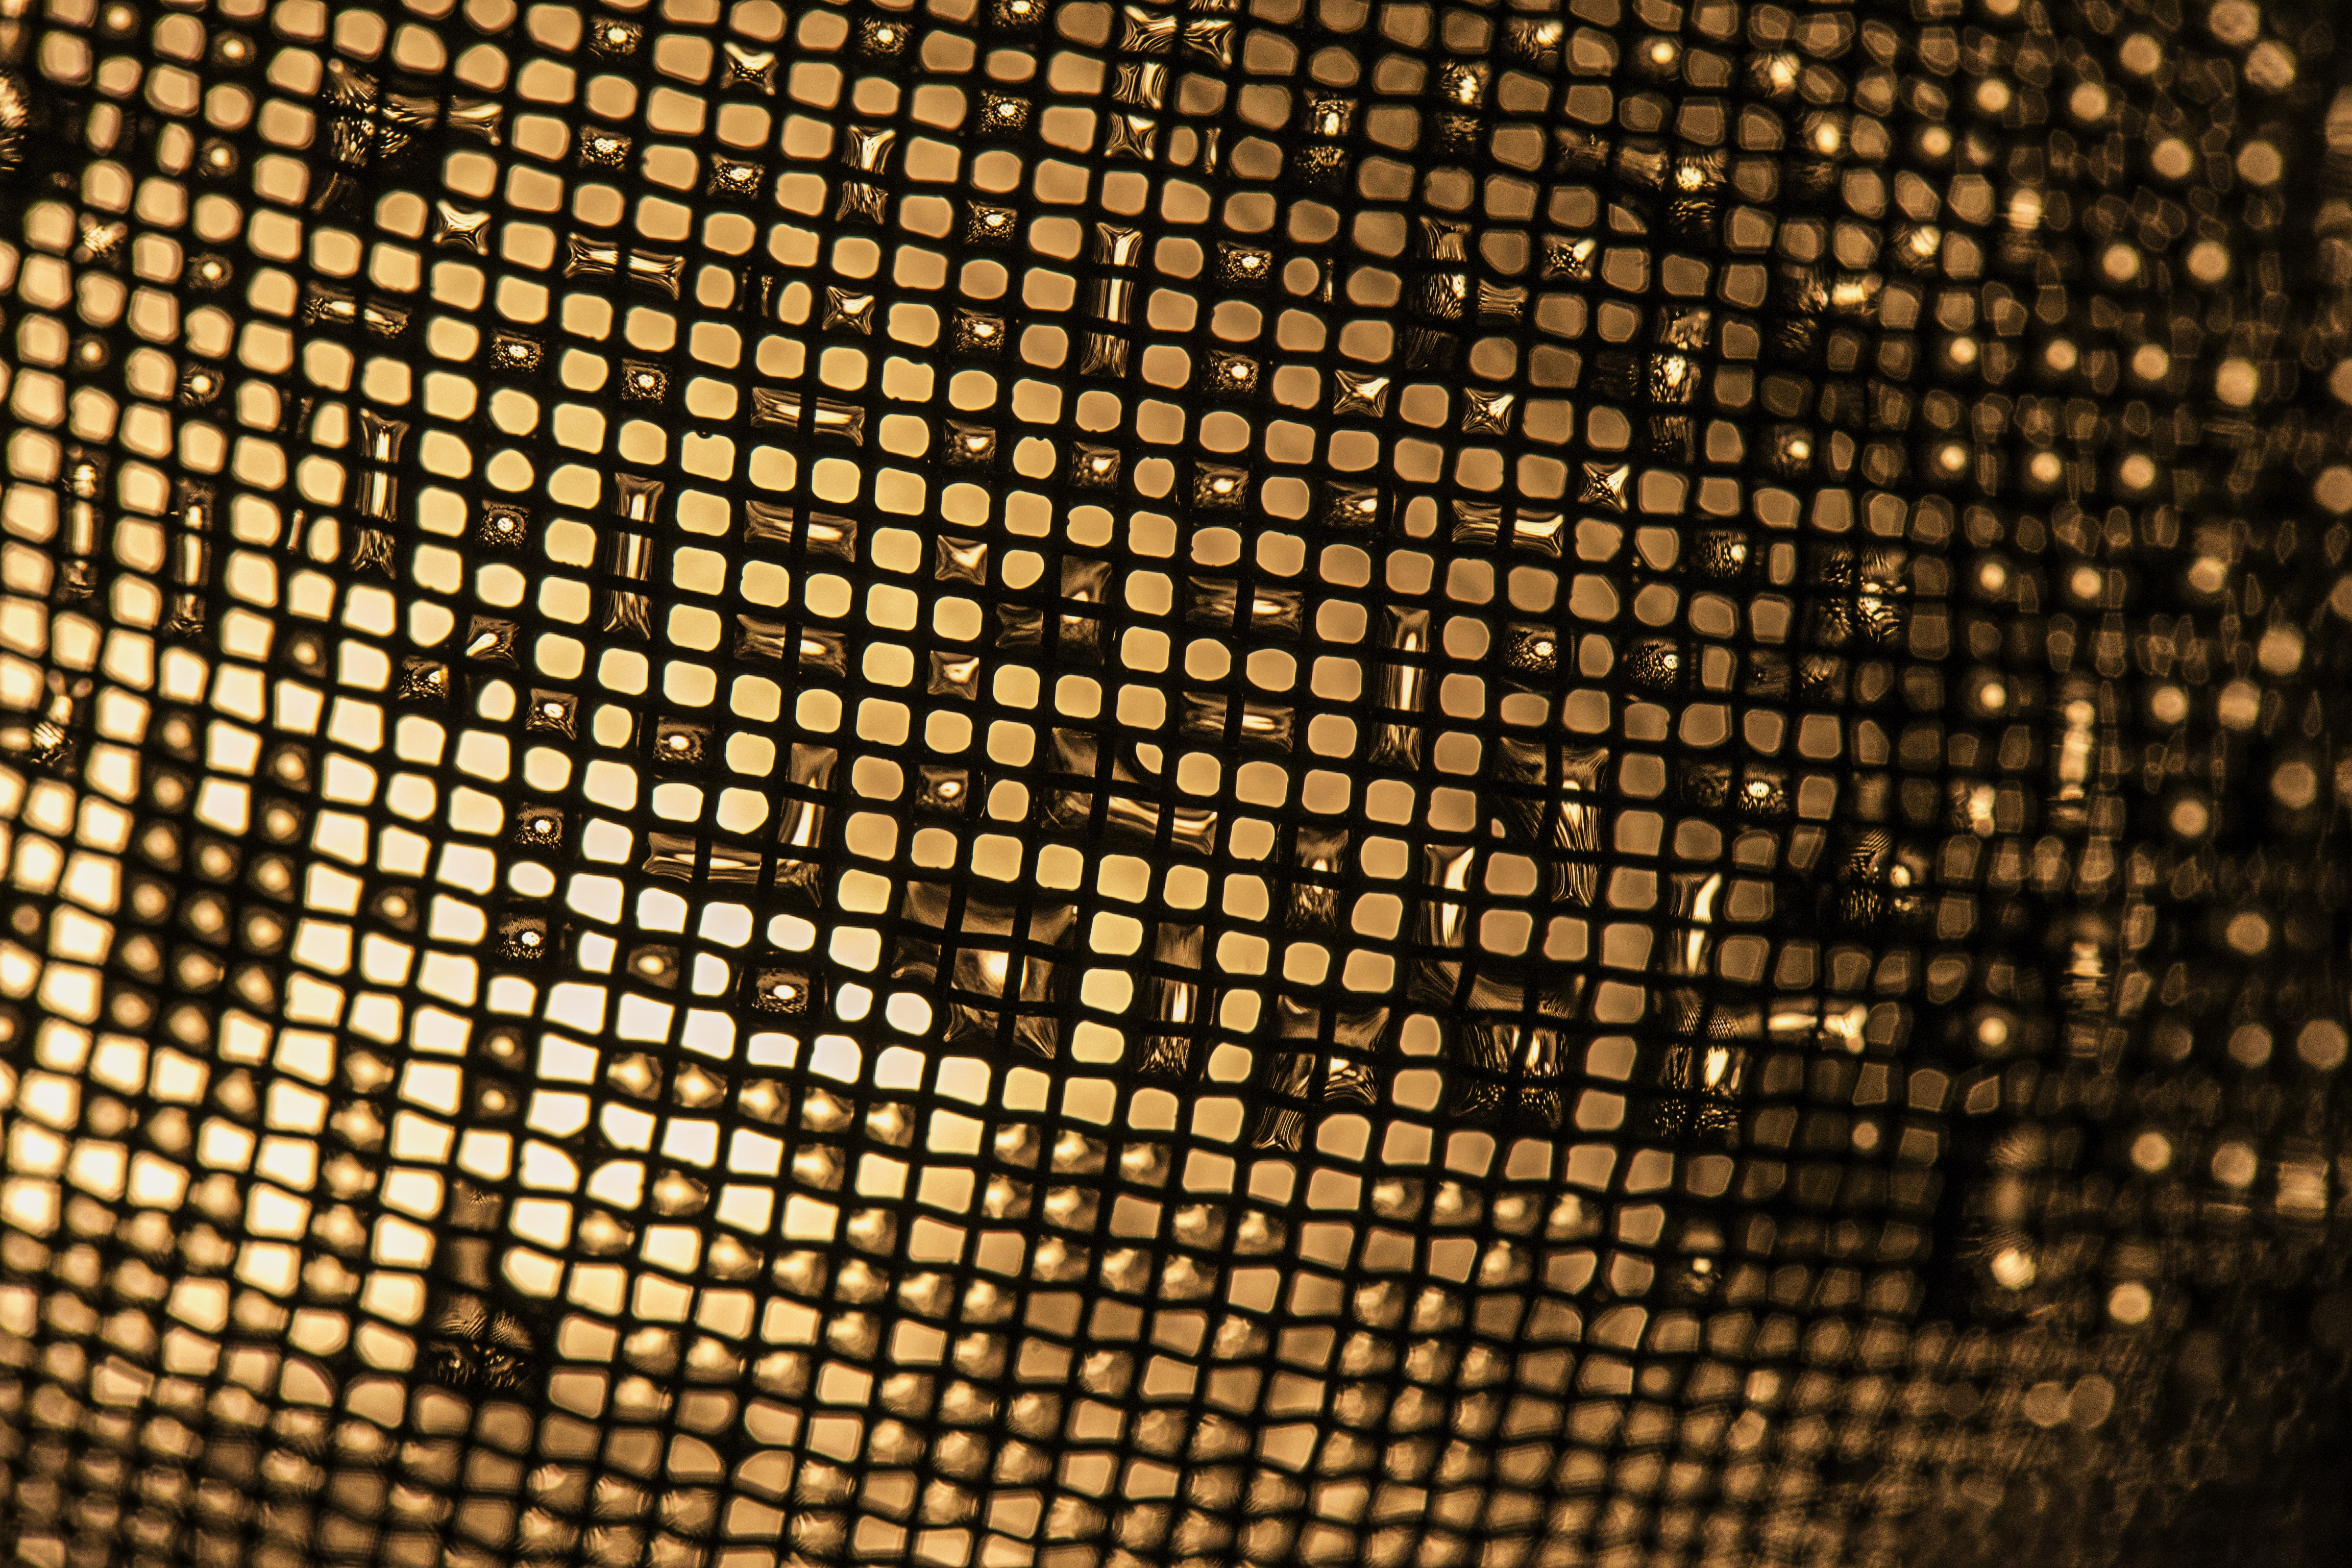
drop, light, texture, pattern, line, yellow, material, circle, font, design, net, mesh, shape, network, grating, strainer